Winchcombe Town Hall

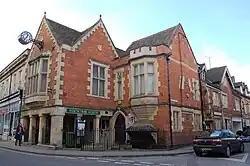
Winchcombe Town Hall

Winchcombe Town Hall is a municipal building in the High Street, Winchcombe, Gloucestershire, England. The structure, which accommodates the Winchcombe Folk and Police Museum, is a Grade II listed building.